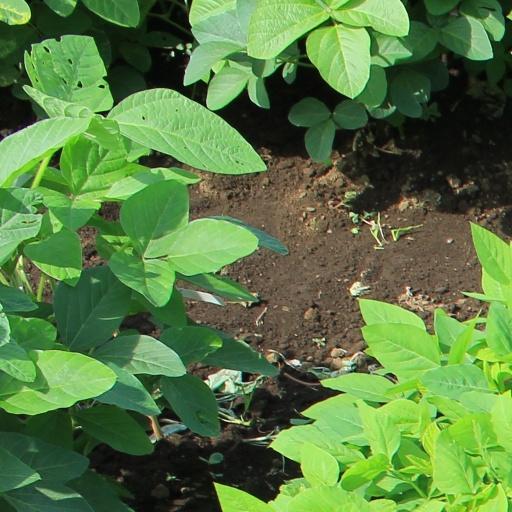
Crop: soybean